Eduardo Araújo

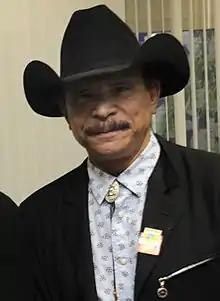

Eduardo Araújo (born Eduardo Oliveira Araújo; July 23, 1942 in Joaíma) is a Brazilian rock singer. Once part of the Jovem Guarda movement, he is now linked to the country music scene. He is famous for his Jovem Guarda hit "O Bom".